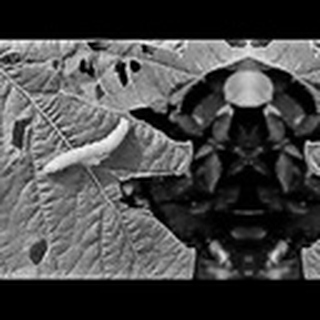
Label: cotton_army_worm